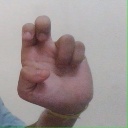
अक्षर: अ